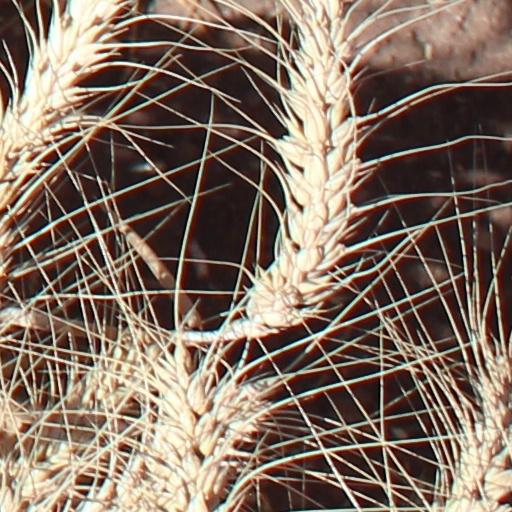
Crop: wheat